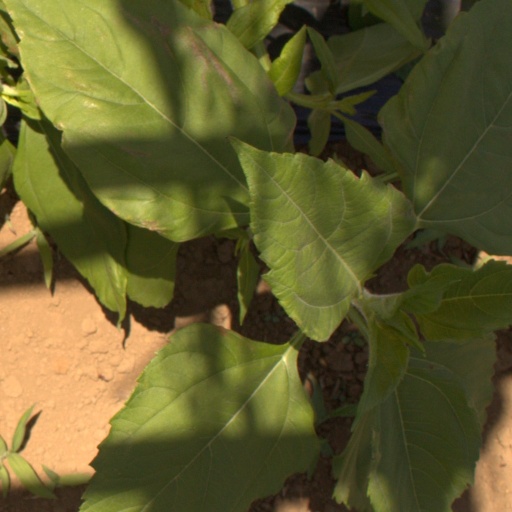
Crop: Jerusalem artichoke